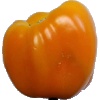
Label: yellow_pepper